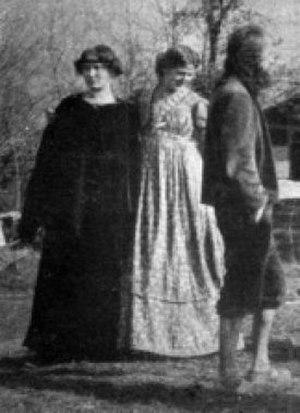
Le Monte Verità est une colline de 332 mètres d'altitude située sur le territoire d'Ascona, dans le canton du Tessin en Suisse, qui a été le berceau de nombreux événements culturels et de communautés utopiques depuis le début du XXᵉ siècle. Son origine comme destination populaire trouve sa source avec les randonneurs Wandervogel au cours de la période du Lebensreform.